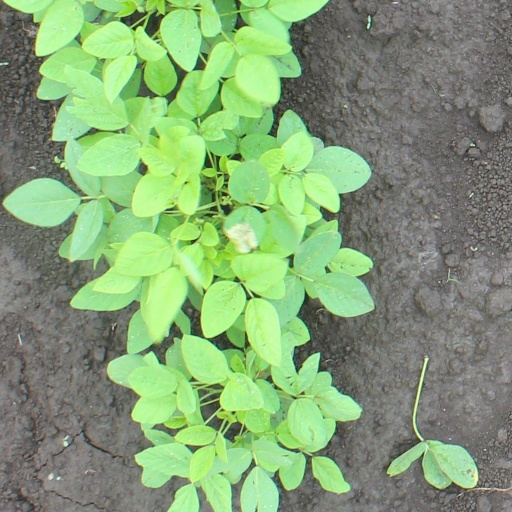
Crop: soybean